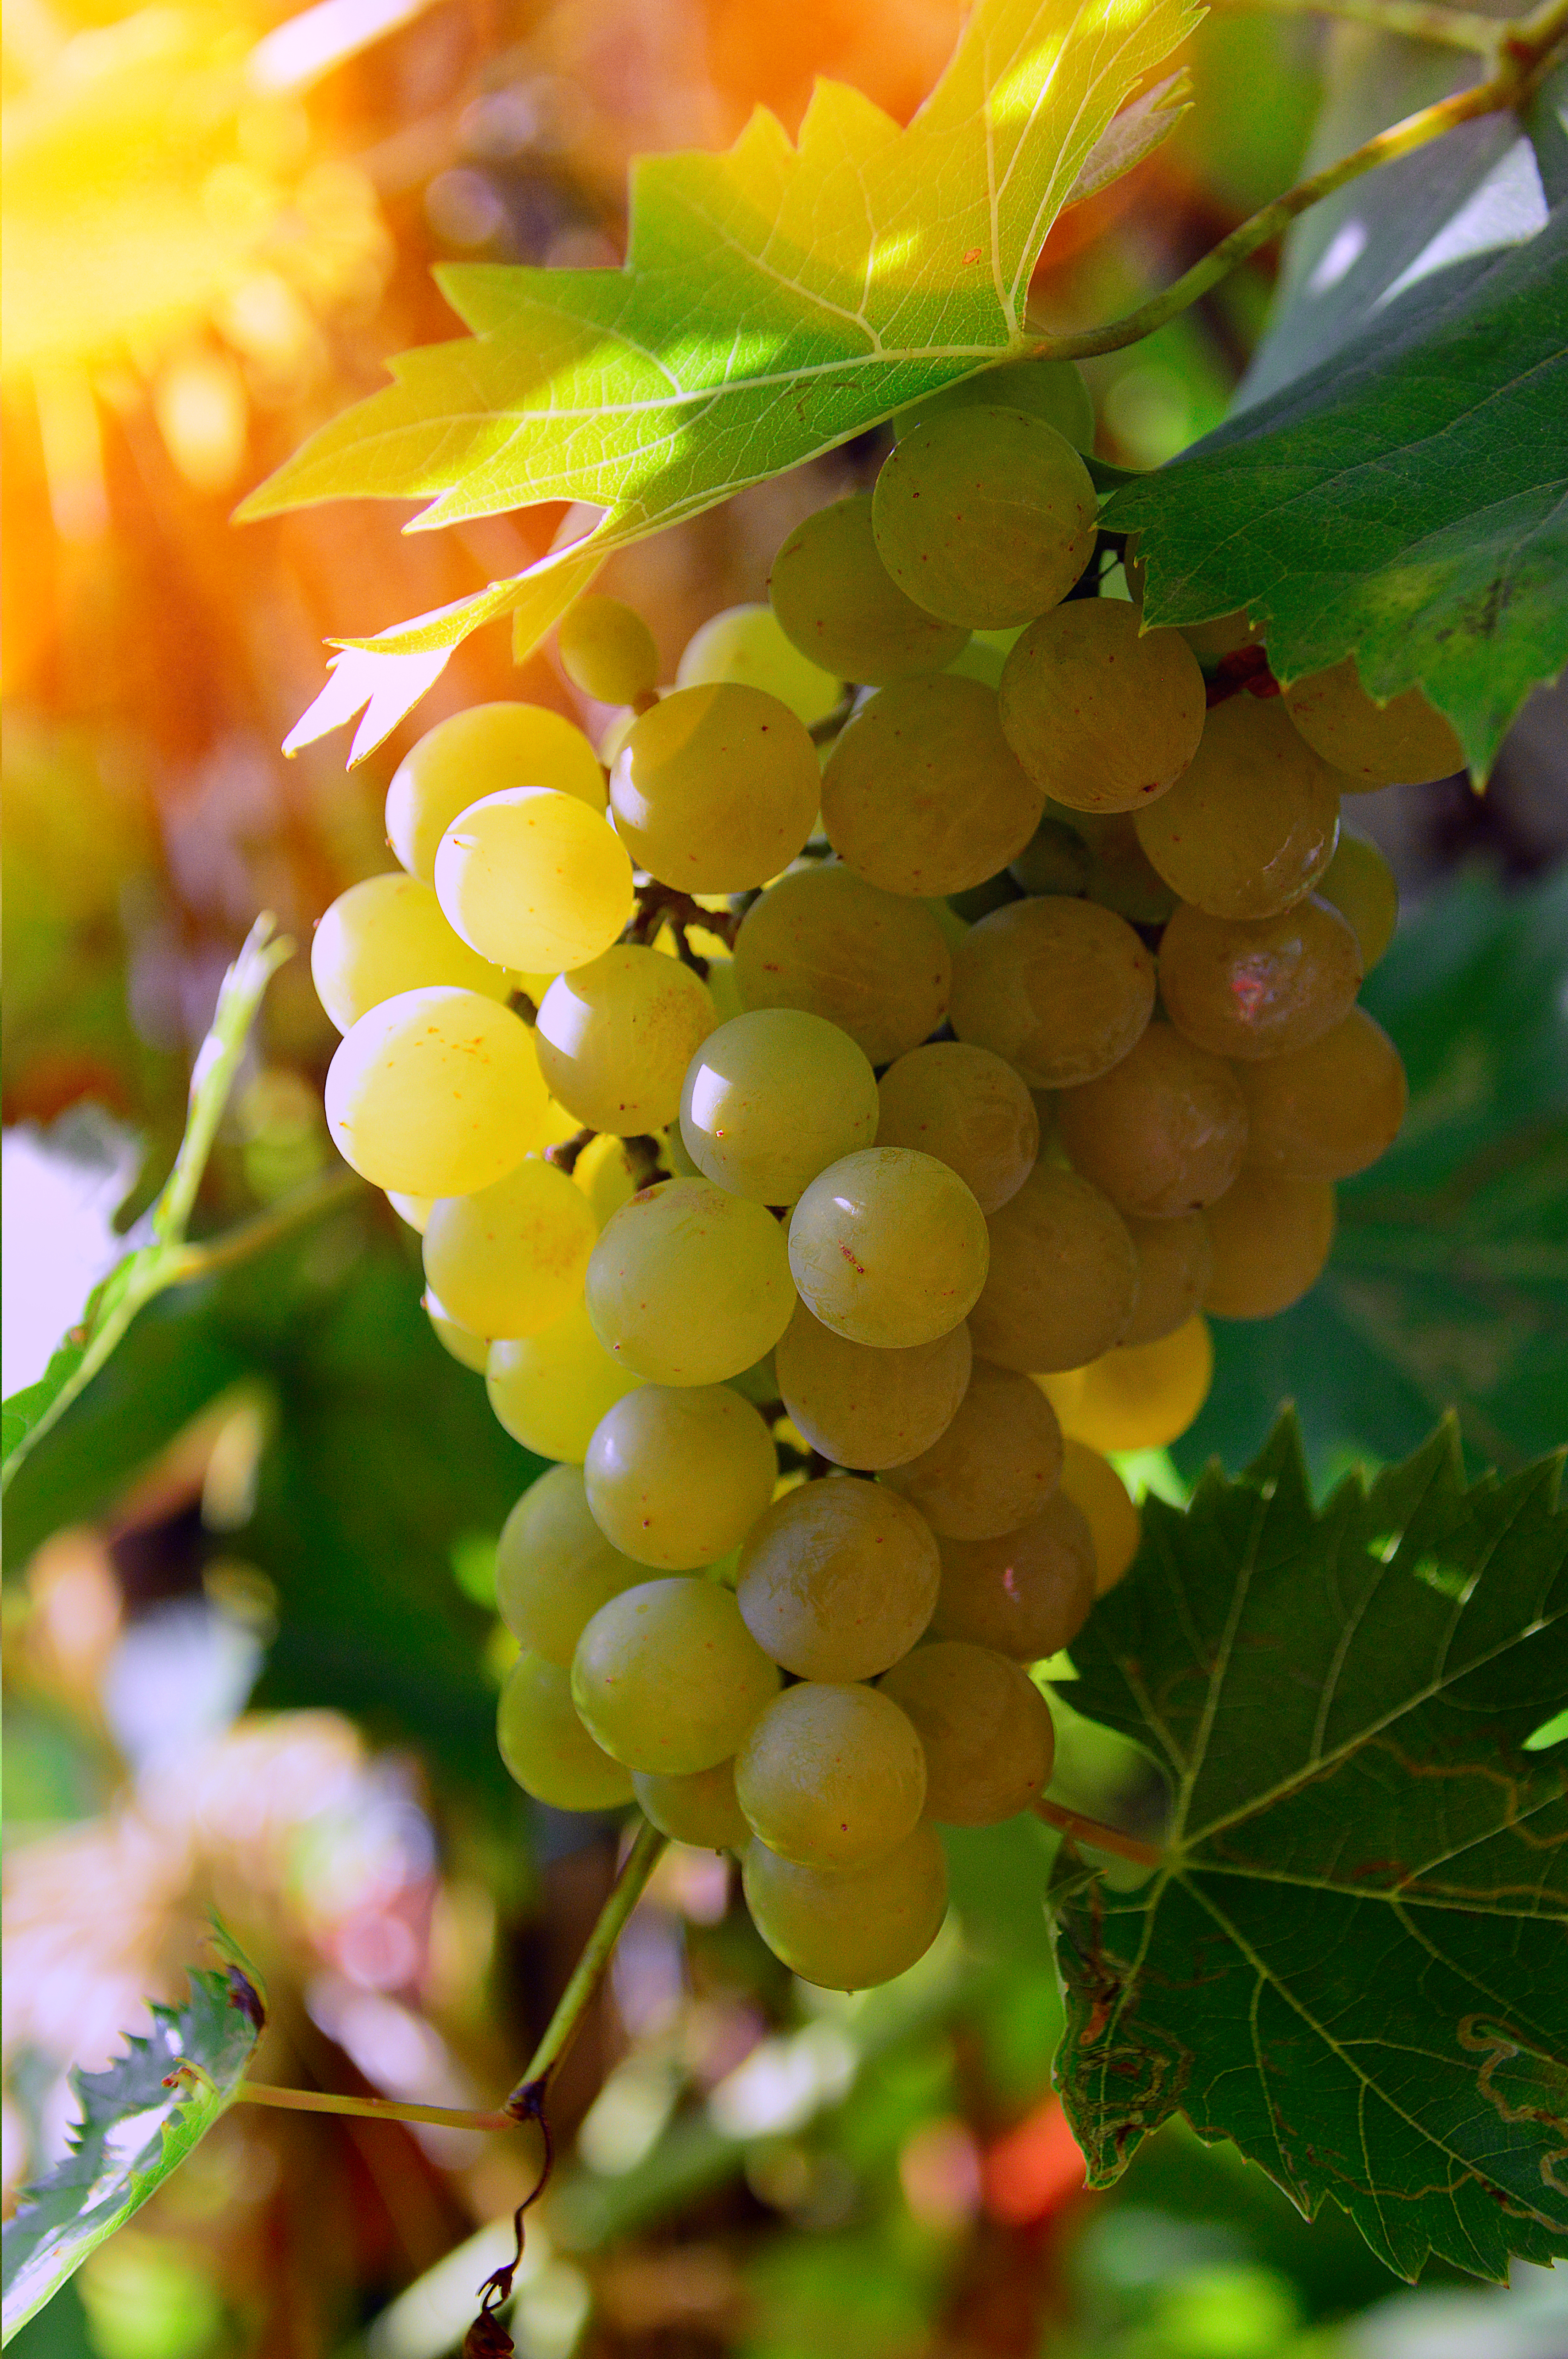
white, grapes, grape, vine, vineyard, wine, green, ripe, fruit, cluster, harvest, food, agriculture, nature, plant, leaf, background, close, autumn, red, fresh, bunch, winery, sunny, up, grapevine family, seedless fruit, vitis, sultana, produce, grape leaves, flowering plant